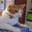
Label: cat